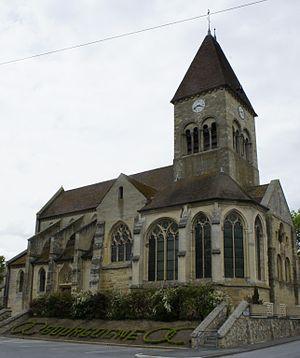
en l'Église st-Pierre et st-Paul de Bourgogne.
L'église de Bourgogne est une église romane construite au XIIIᵉ siècle, dédiée à saints Pierre et Paul, et située à Bourgogne dans la Marne.
Bourgogne est une ancienne commune française, située dans le département de la Marne en région Grand Est.
Cet article recense les monuments historiques de la Marne, en France.